Custody transfer

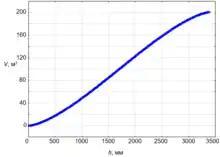
Capacity table for horizontal cylindrical storage tank

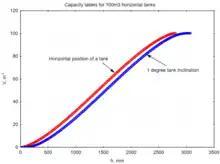
Capacity tables and its changes due to inclination of a tank

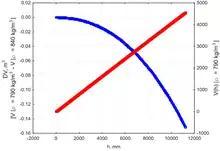
Demonstration of a volume table for vertical cylindrical tank and the difference for capacity table for various densities

Current volume of a product stored in a tank can be calculated using a tank capacity table (sometimes called "tank calibration table") and current levels and temperatures of a product in a tank. Tank capacity table stores data about level and appropriate volume in a tank and have a very high impact on overall accuracy of volume calculation. Typical accuracy of a capacity tables for custody transfer operations is 0.05..0.1%. Initial installation of a tank, its accuracy and lifecycle changes (like inclination or sediments) affect the accuracy of the capacity table so they must be revised periodically. Some capacity tables are multidimensional and store additional data - like heel and trim for ships tanks density of stored products and/or are used in systems for automated volume/mass calculations.